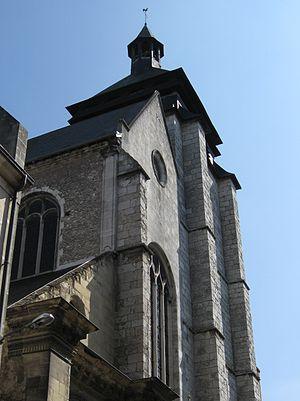
Église Notre-Dame de Recouvrance, Orléans, Loiret, France, Orléans, Loiret, France
Notre-Dame-de-Recouvrance est une église française du XVᵉ et XVIᵉ siècle située à Orléans, dans le département du Loiret et la région Centre-Val de Loire. Elle est affectée depuis sa construction au culte catholique.